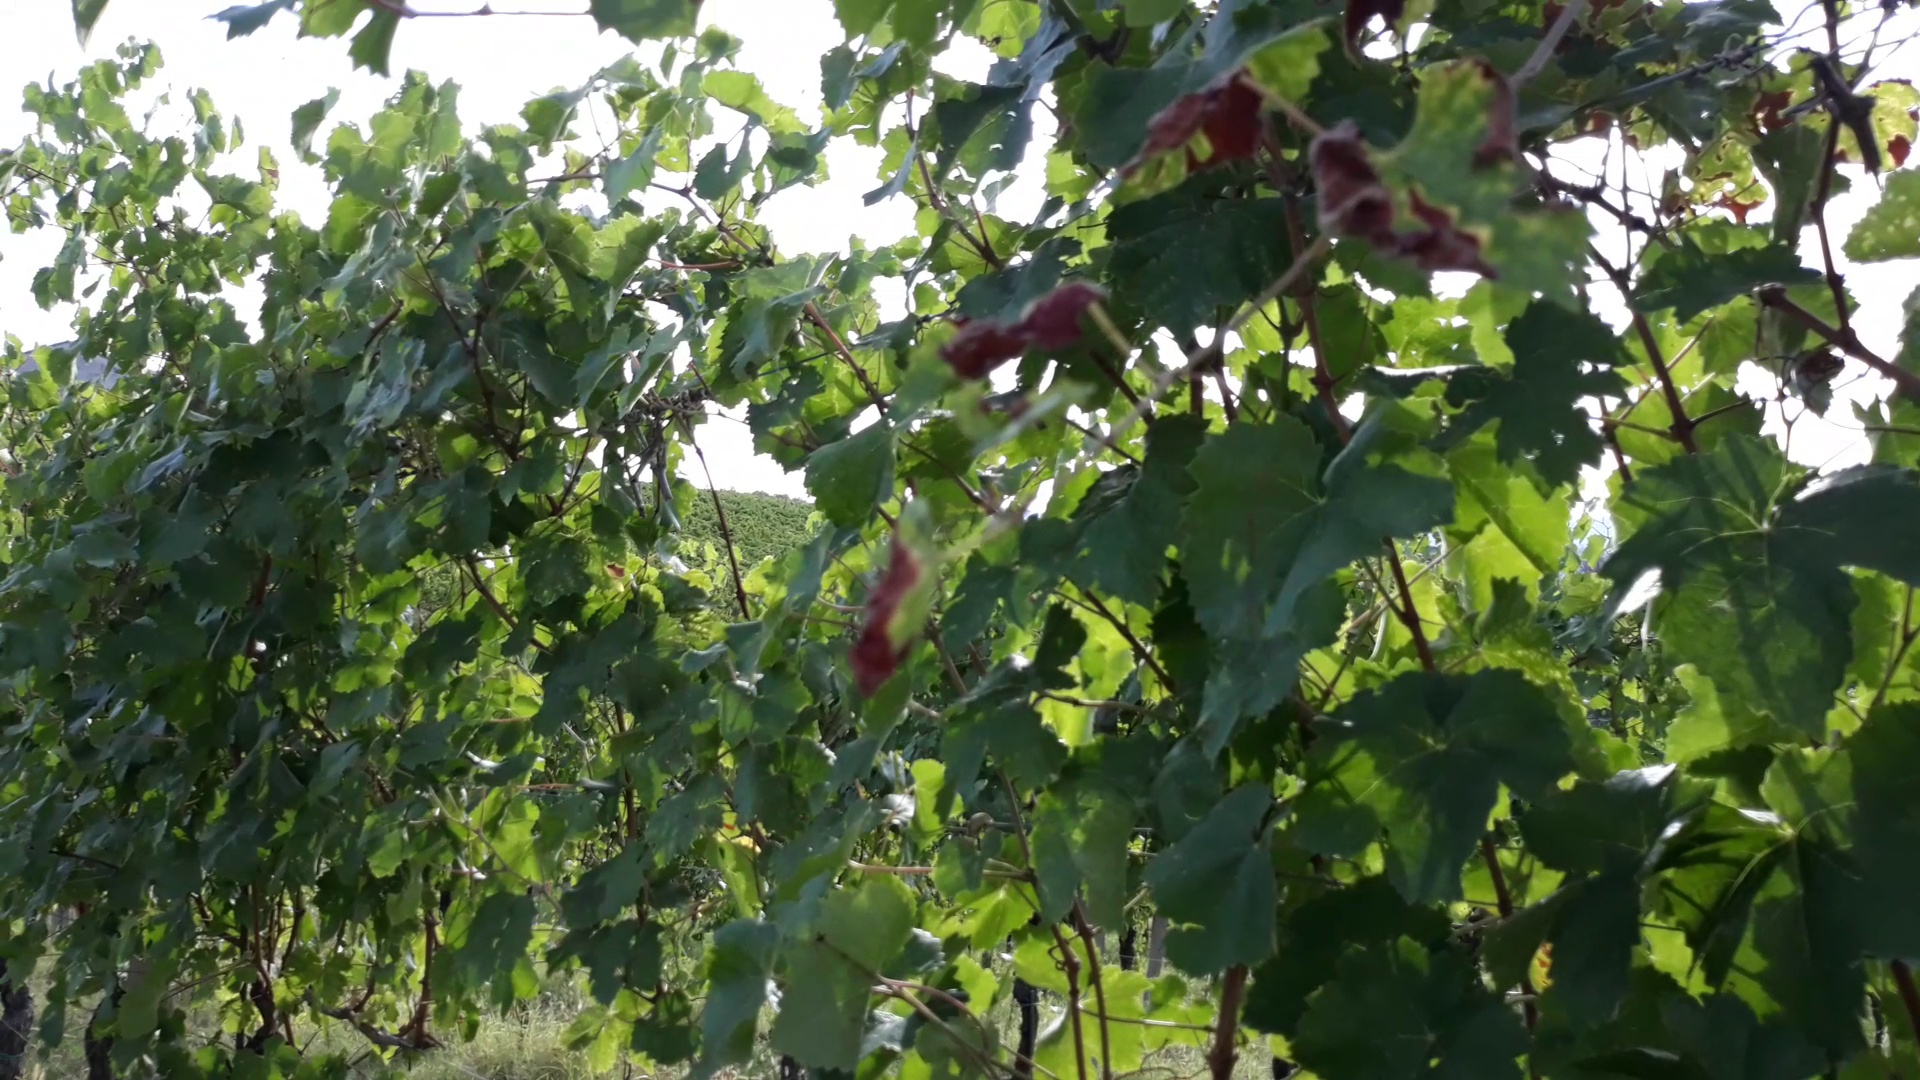
Label: esca